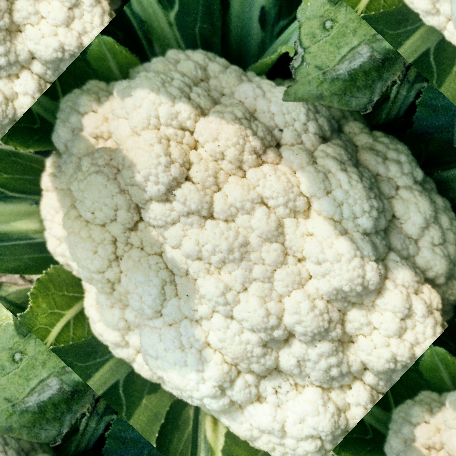
Label: Disease Free